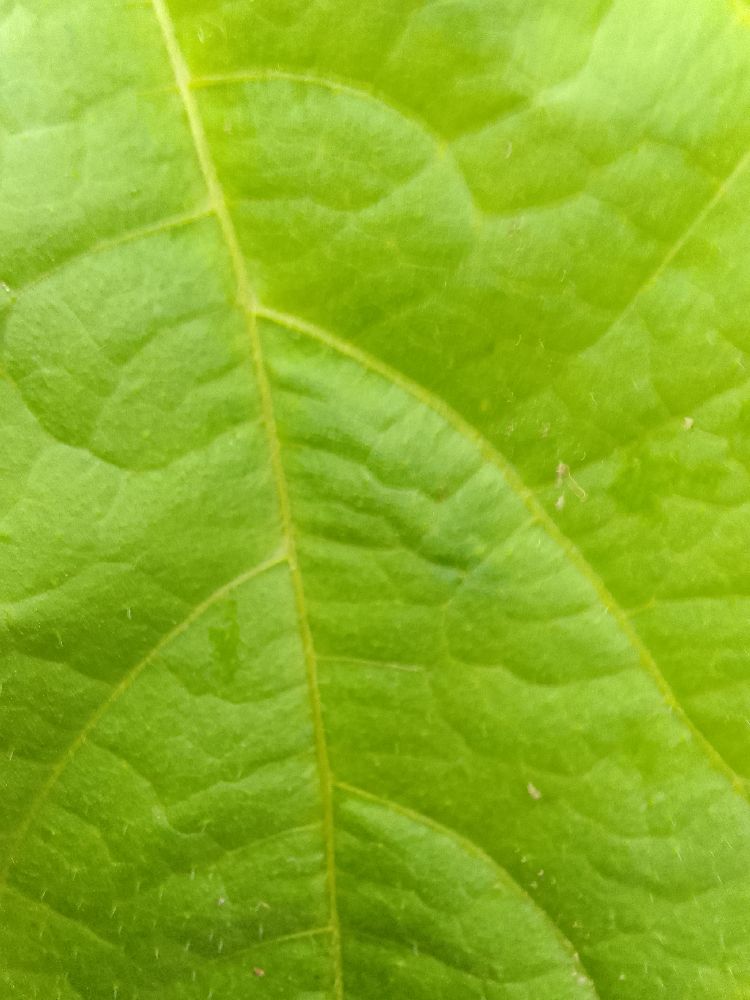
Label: healthy